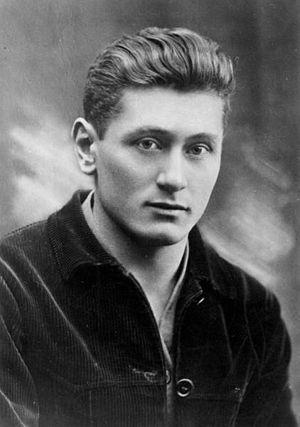
La liste des victimes de la nuit des Longs Couteaux présente les noms des personnes assassinées par les nazis en Allemagne, au sein même de leur mouvement, entre les 29 juin 1934 et 2 juillet 1934, et plus spécifiquement pendant la nuit du 29 juin 1934 au 30 juin 1934.